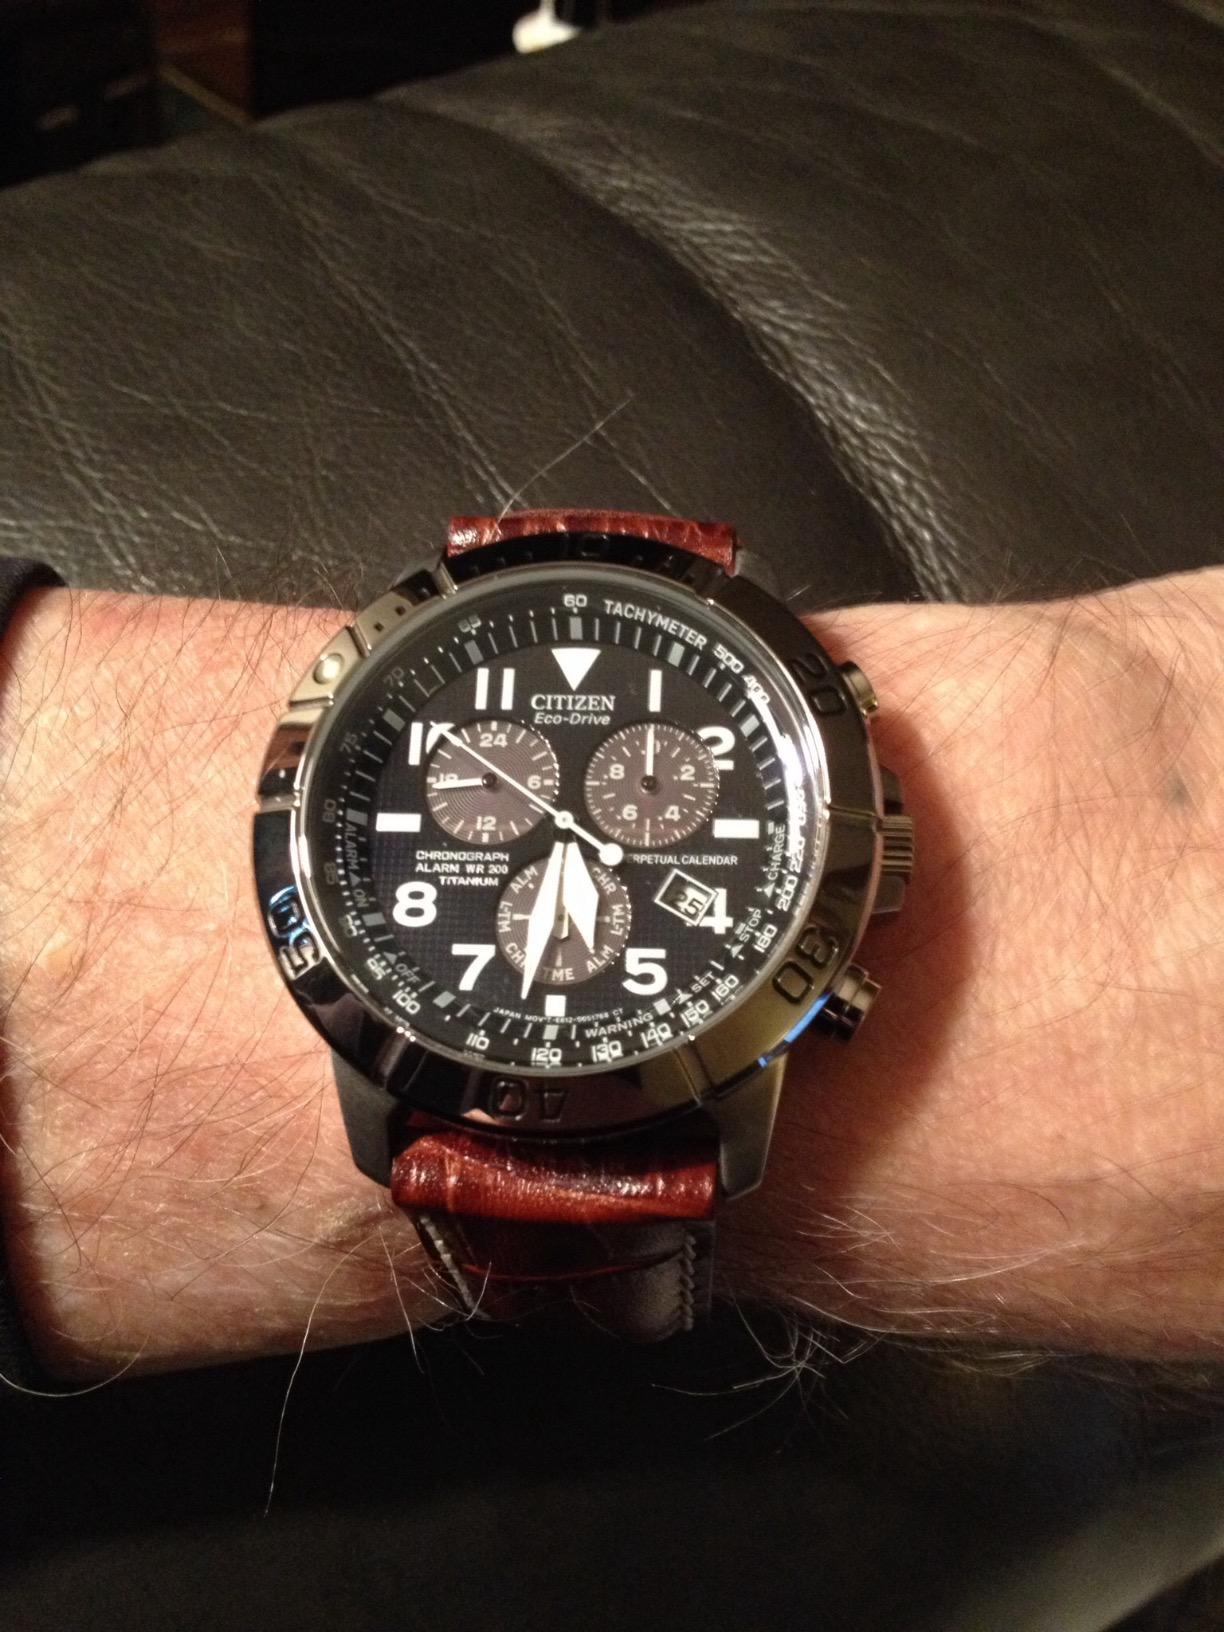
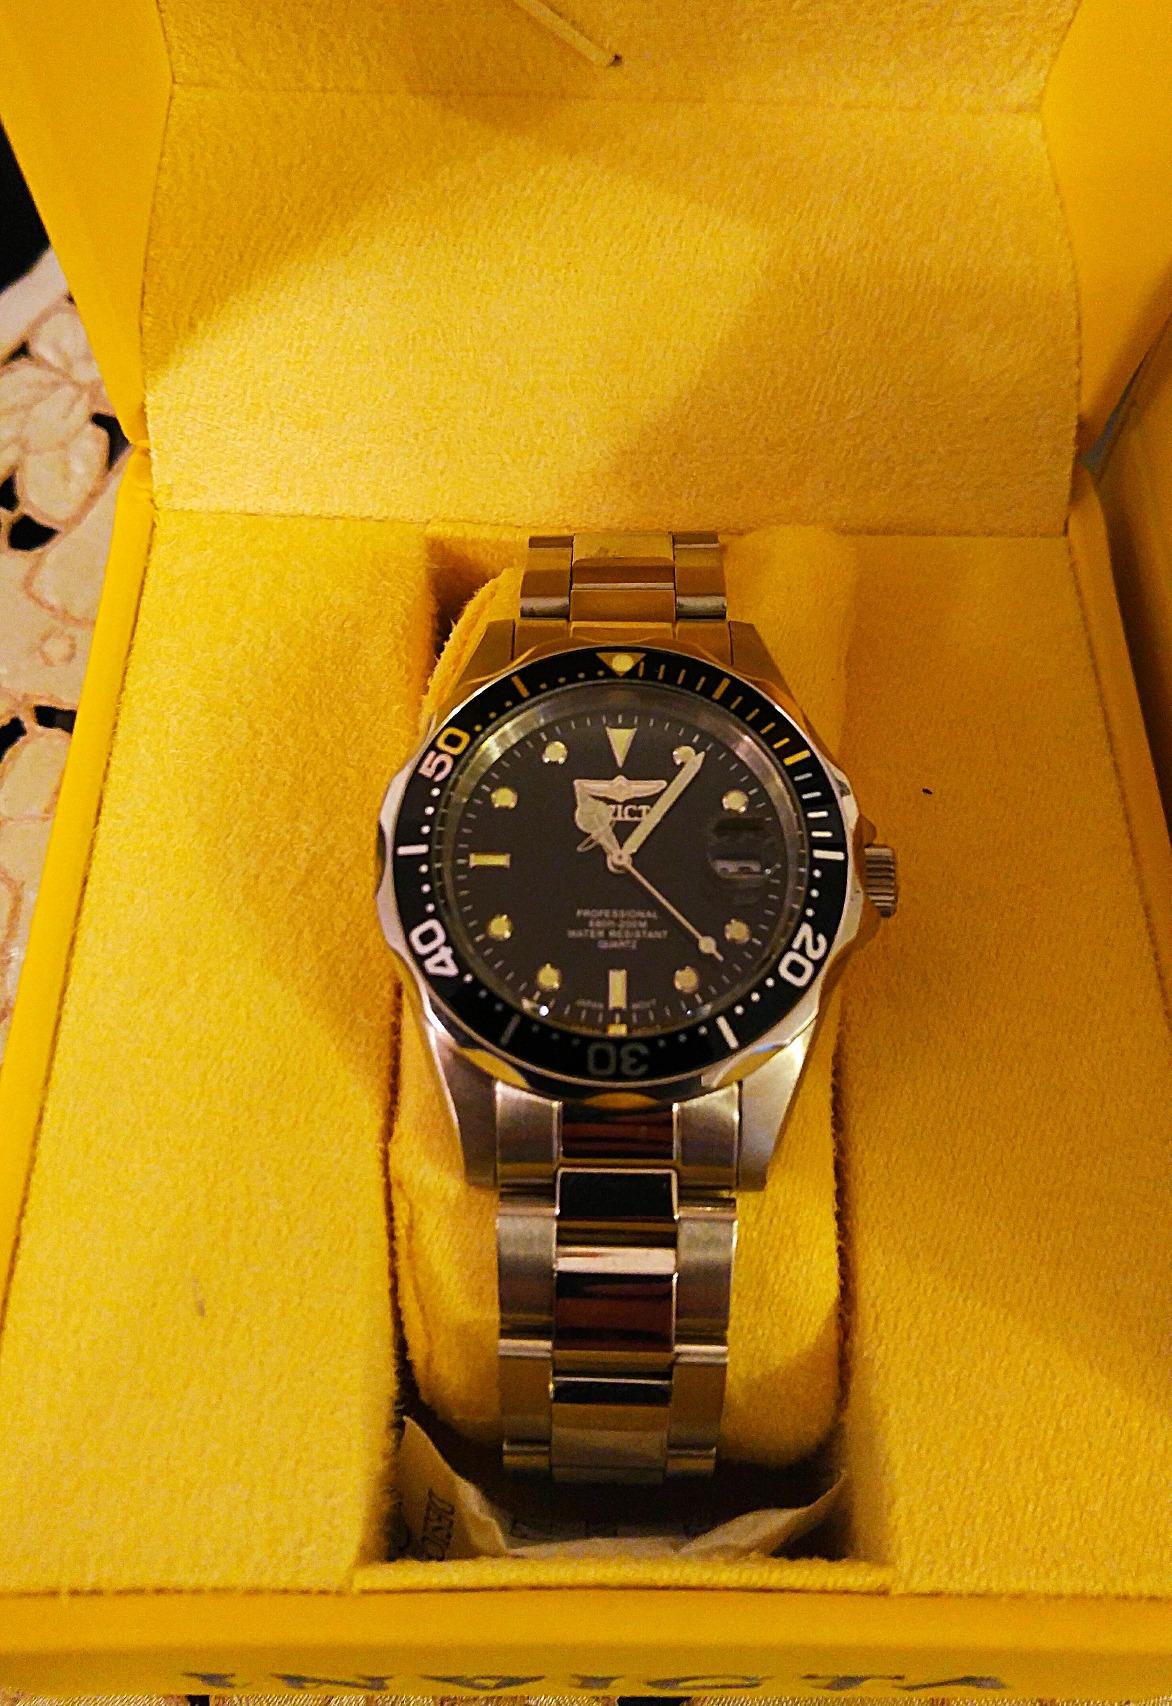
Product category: accessories_watch
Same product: no